Grand Ledge Chair Company Plant

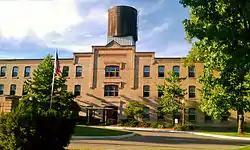

The Grand Ledge Chair Company Plant is a historic building at 101 Perry Street in Grand Ledge, Michigan, United States. It was built in 1906 and added to the National Register of Historic Places in 1987. The building has been refurbished into the Riverwalk Apartments.